Nzoia River

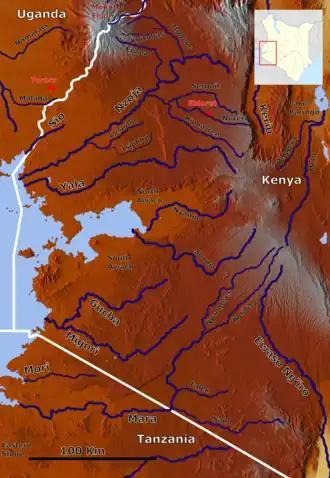
Nzoia River (top left)

The Nzoia River is a Kenyan river, rising from Cherangany hills. It passes through Kapsara, Springer, and Moi's Bridge then crosses to Kakamega County. It flows south and then west, eventually flowing into Lake Victoria near the town of Port Victoria.